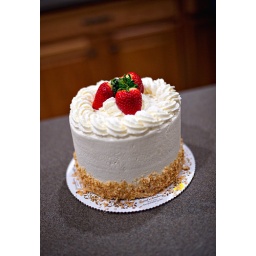
A Strawberry Shortcake cake from Freed's Bakery we brought to our friends' house while in Las Vegas.